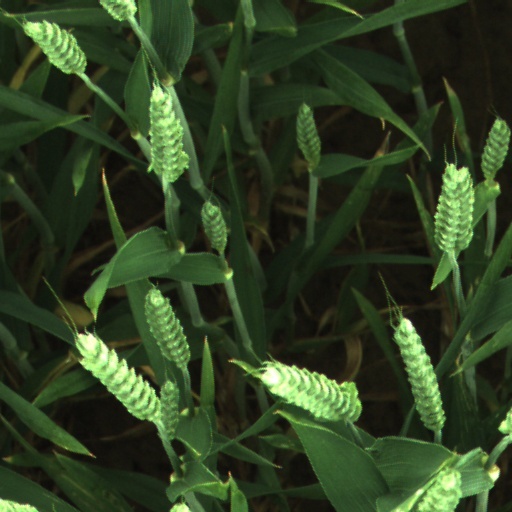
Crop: wheat